Alief Independent School District

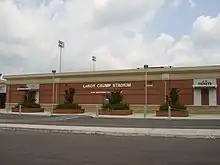
LeRoy Crump Stadium

In 1894, Jacamiah Seaman Daughtery founded the town of Dairy. Until 1906, Addicks, Barker, and Dairy constituted a single School District. From 1906 to 1917, Alief was a Common School District known as Dairy School District #46. In 1917, the district was renamed Alief (since the community was renamed after Alief Ozelda Magee, its postmistress). Alief had only one school until a separate elementary school, Alief Elementary School (now Youens Elementary School), was built in 1964. Bonds passed in the 1960s caused the first modern campuses to open.